R143 (New York City Subway car)

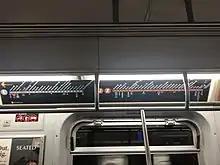
A retrofitted electronic strip map, with both the L and J/Z routes shown.

Cars 8205–8212 were originally delivered with experimental Siemens SITRAC traction systems, that would be later found in R160B cars 8843–9102. These cars were eventually refitted with the Bombardier MITRAC traction systems found on all other R143s.